Fake news website

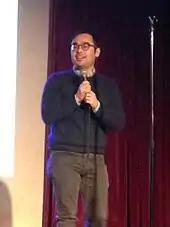
In December 2015 Adrian Chen noticed pro-Russia accounts suddenly became supportive of Trump.

In 2015, the Organization for Security and Co-operation in Europe released an analysis critical of disinformation campaigns by Russia masked as news. This was intended to interfere with Ukraine relations with Europe after the removal of former Ukraine president Viktor Yanukovych. According to "Deutsche Welle", similar tactics were used in the 2016 U.S. elections. The European Union created a taskforce to deal with Russian disinformation. The taskforce, East StratCom Team, had 11 people including Russian speakers. In November 2016, the EU voted to increase the group's funding. In November 2016, the European Parliament Committee on Foreign Affairs passed a resolution warning of the use by Russia of tools including: "pseudo-news agencies ... social media and internet trolls" as disinformation to weaken democratic values. The resolution requested EU analysts investigate, explaining member nations needed to be wary of disinformation. The resolution condemned Russian sources for publicizing "absolutely fake" news reports. The tally on 23 November 2016 passed by a margin of 304 votes to 179.